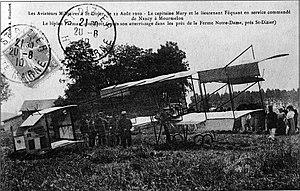
vue de cf. titre.
La base aérienne 113 Saint-Dizier-Robinson est une base aérienne militaire de l'Armée de l'air française située près de la ville de Saint-Dizier, dans le département de la Haute-Marne.